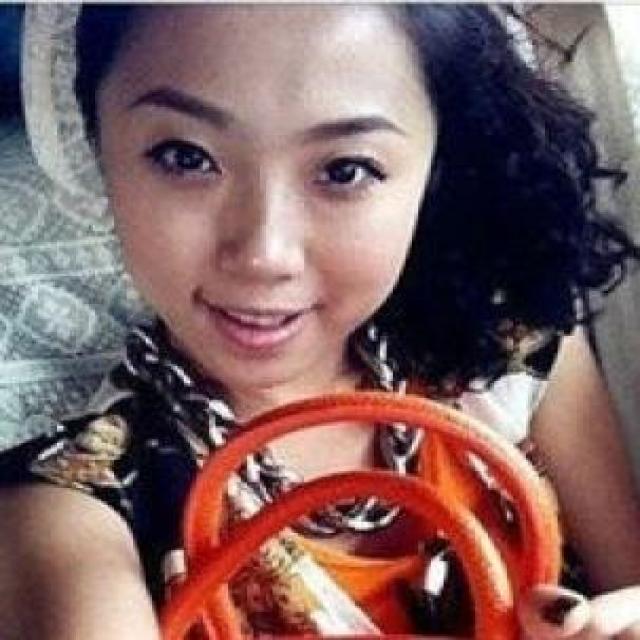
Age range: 21-44